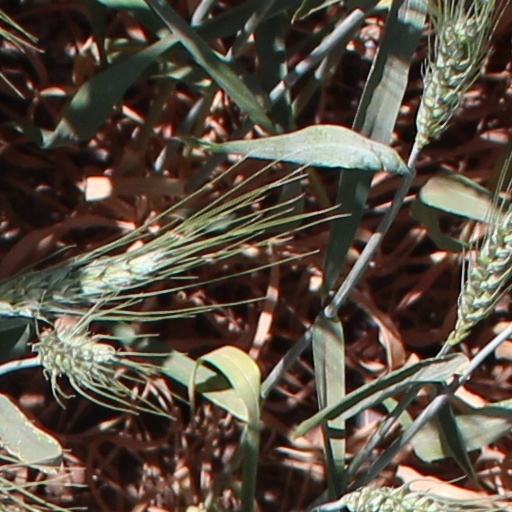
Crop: wheat